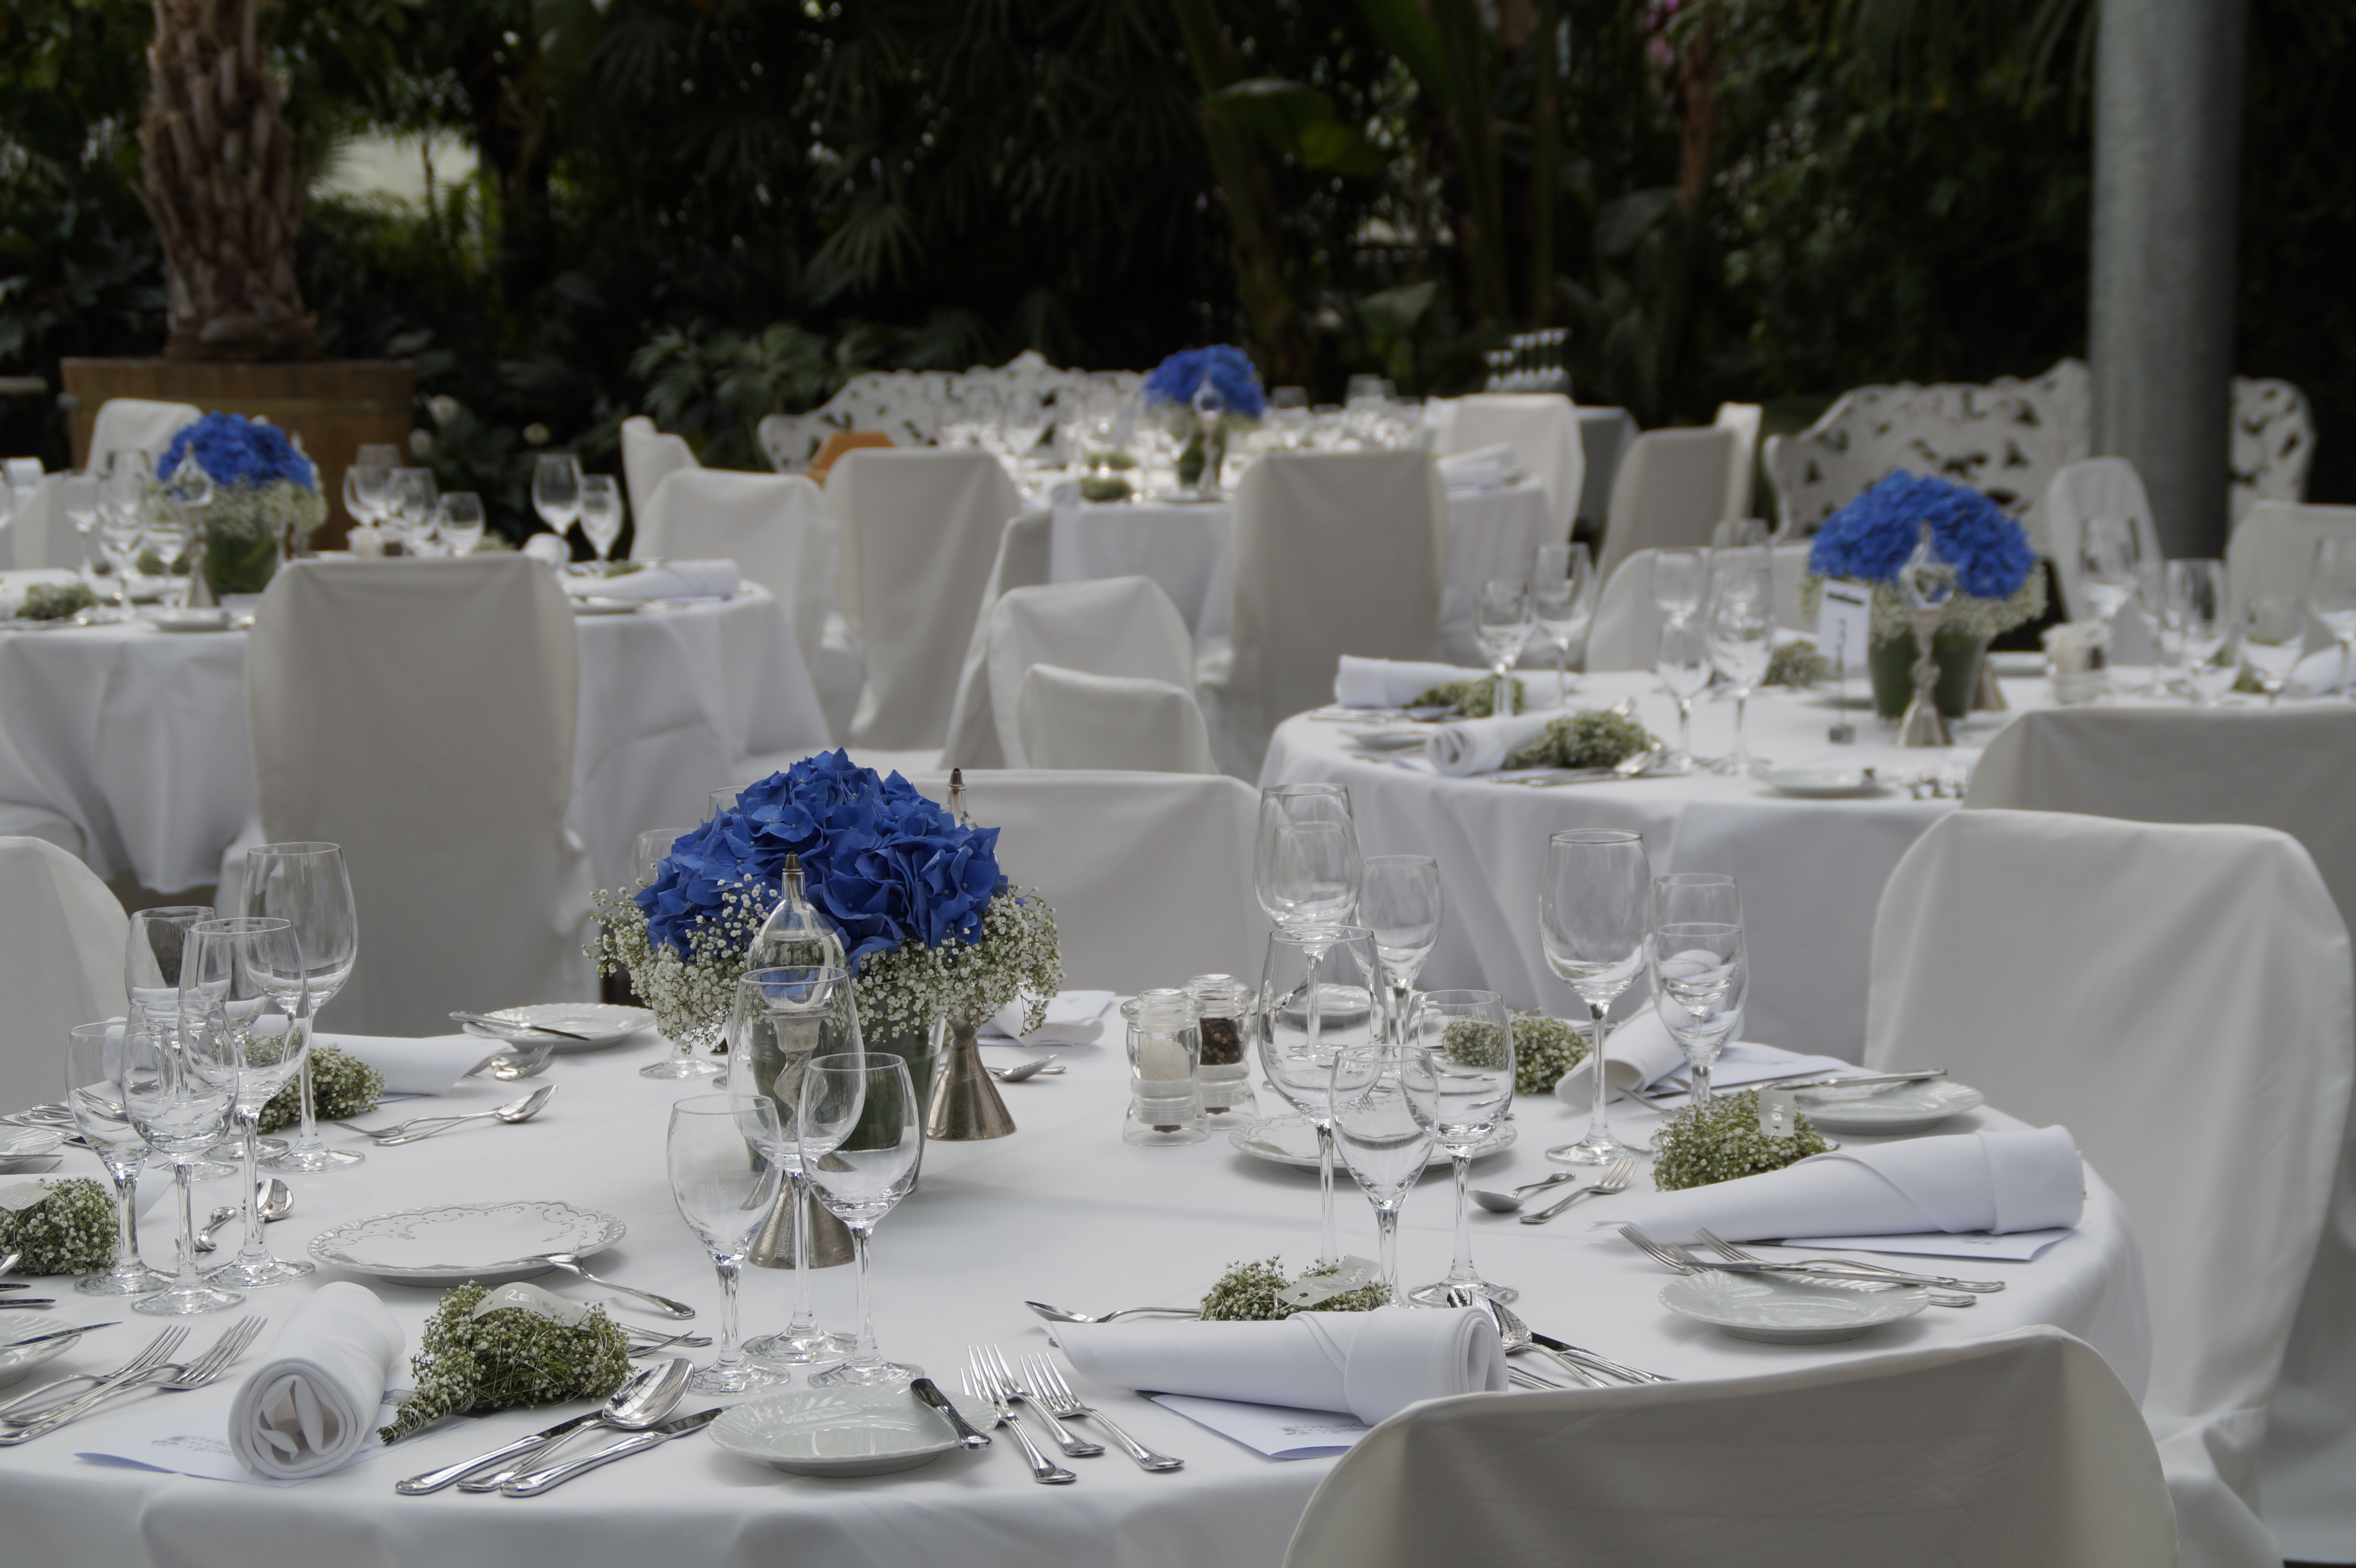
white, flower, celebration, meal, covered, wedding, eat, festive, celebrate, ceremony, festival, location, party, elegant, fine, banquet, event, dine, ambience, marry, wedding celebration, wedding party, dining tables, take out, solemnly, wedding reception, wedding feast, centrepiece, rehearsal dinner, function hall